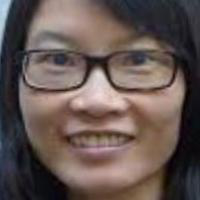
Age group: age 21-30